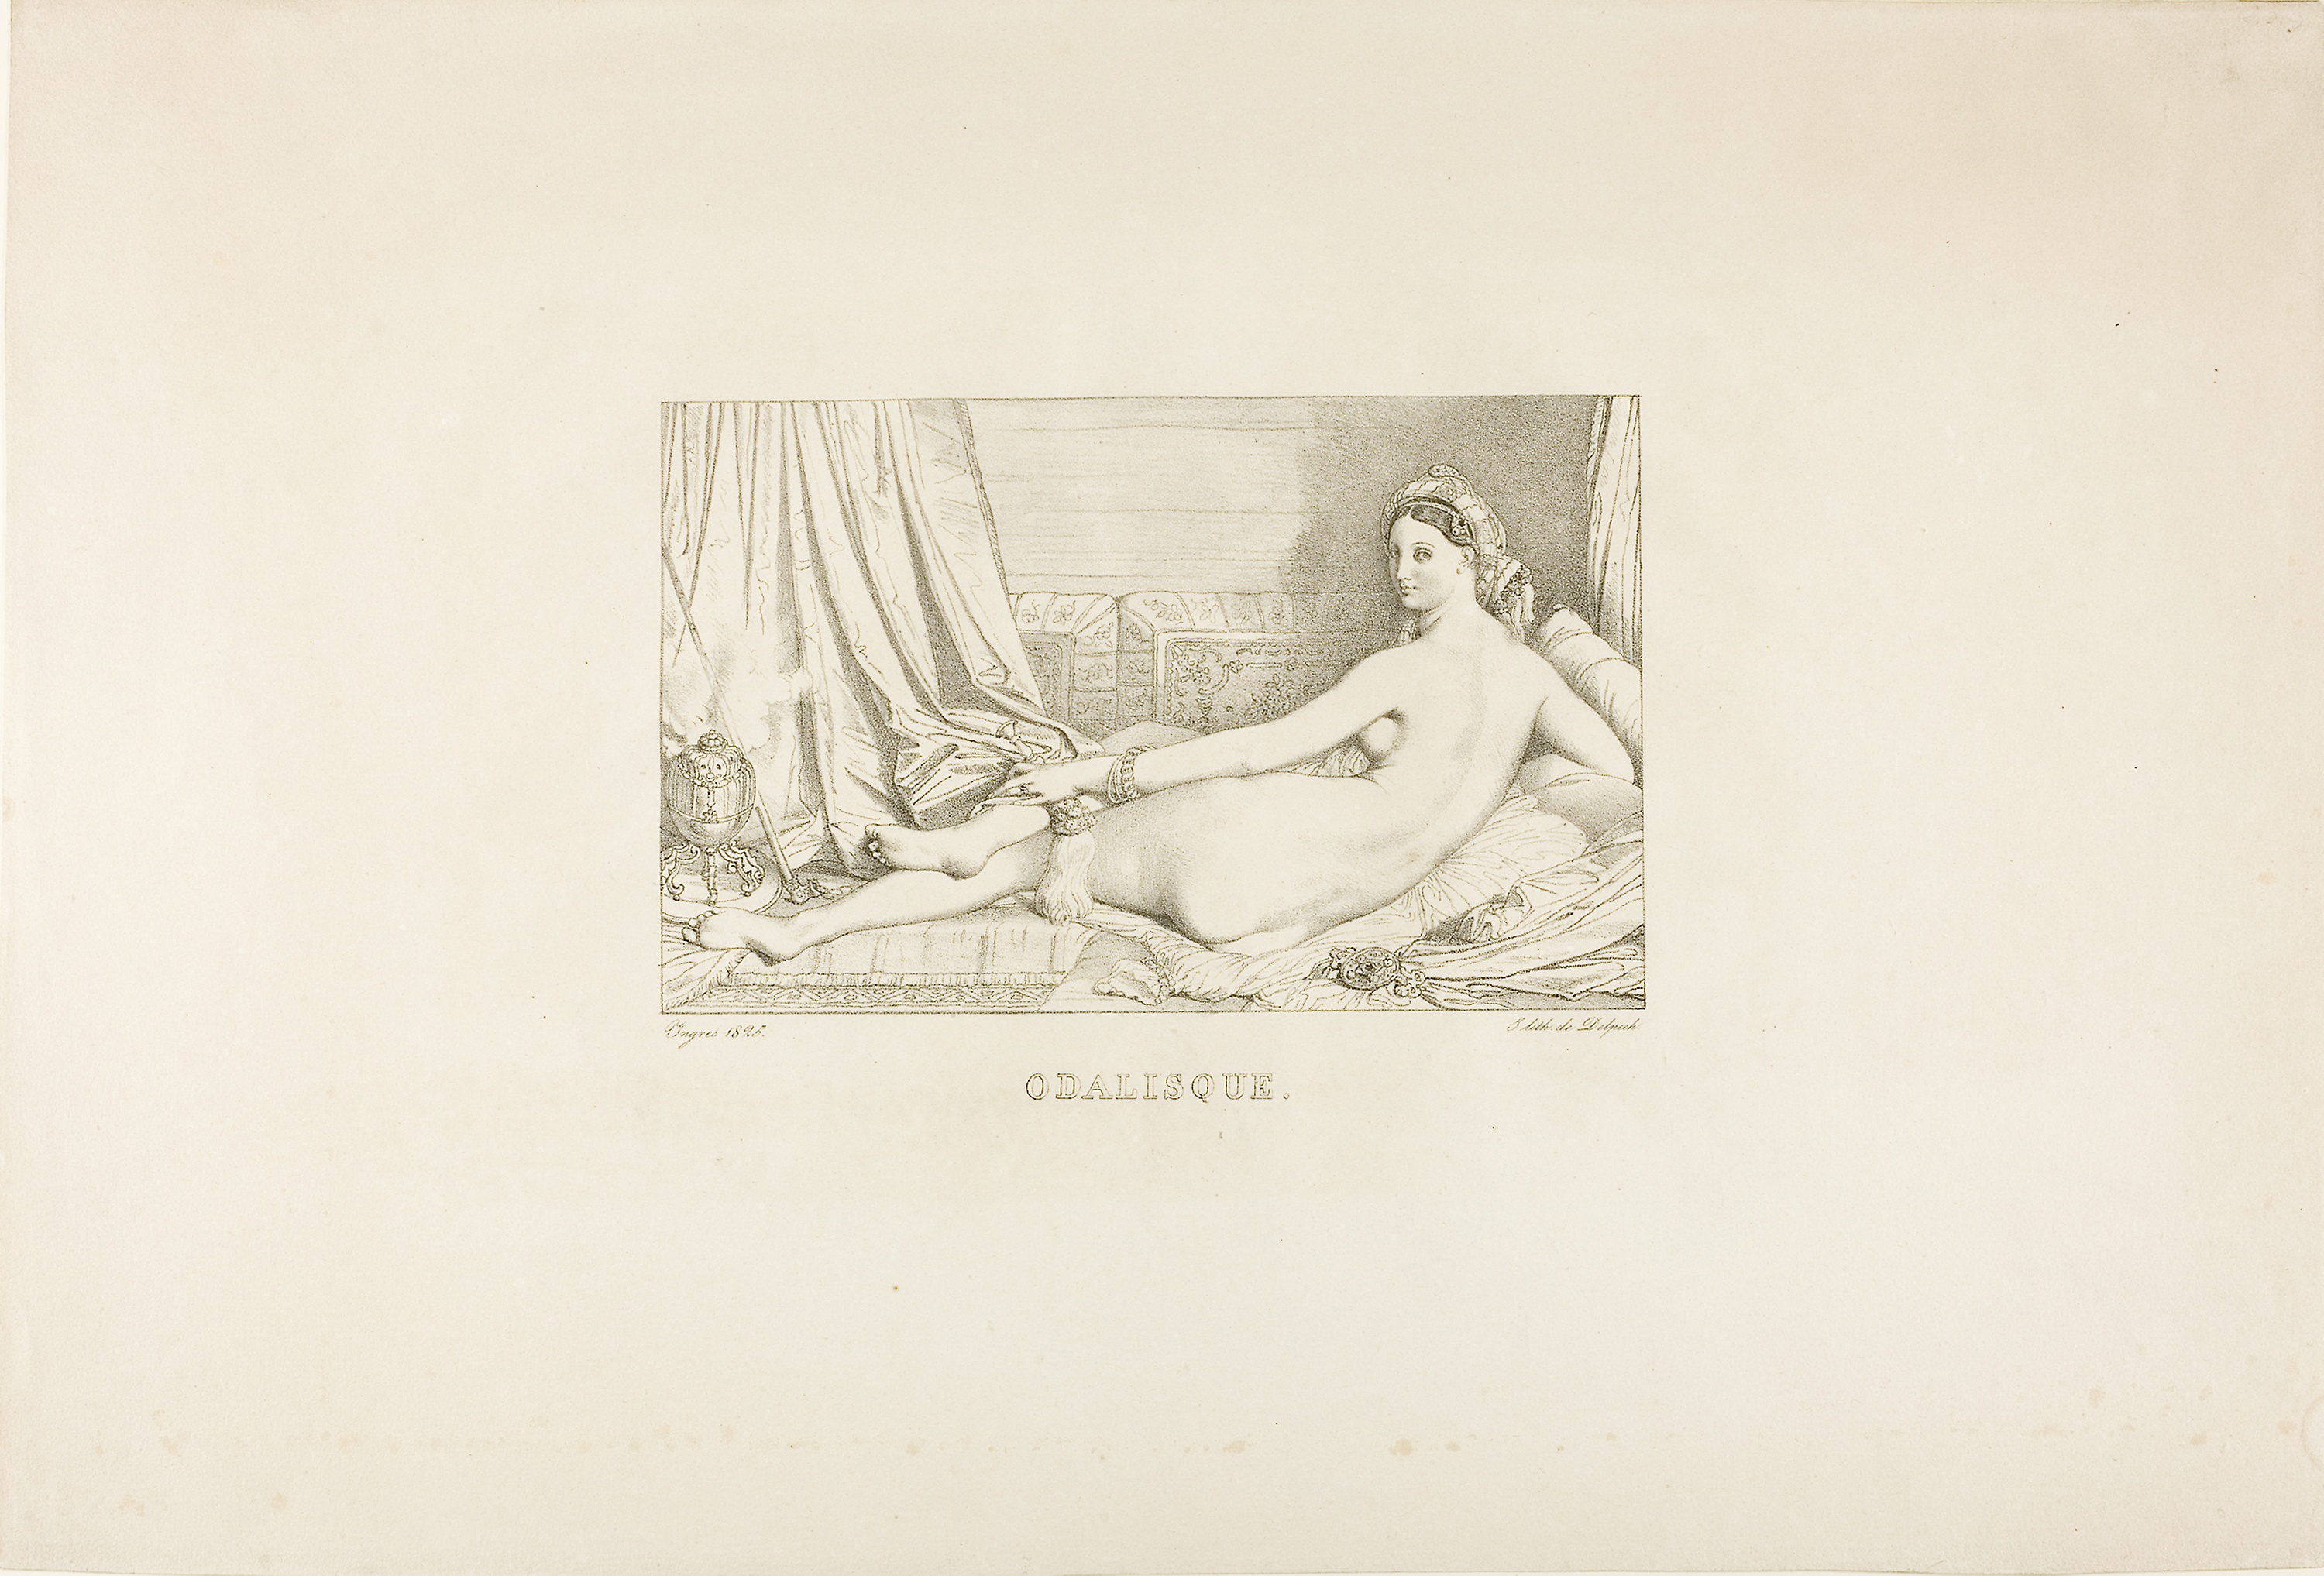
photograph, drawing, art, artwork, font, picture frame, illustration, visual arts, paper, black and white, stock photography